National Shrine of St Therese

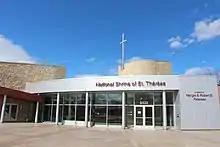
The National Shrine of St. Therese Exterior, April 2019

The National Shrine of St. Therese in Darien, Illinois, is a Catholic shrine dedicated to Thérèse of Lisieux. It is a part of the Aylesford Carmelite campus run by the Province of the Most Pure Heart of Mary. It is supported and served by the Society of the Little Flower, a religious organization devoted to the saint.